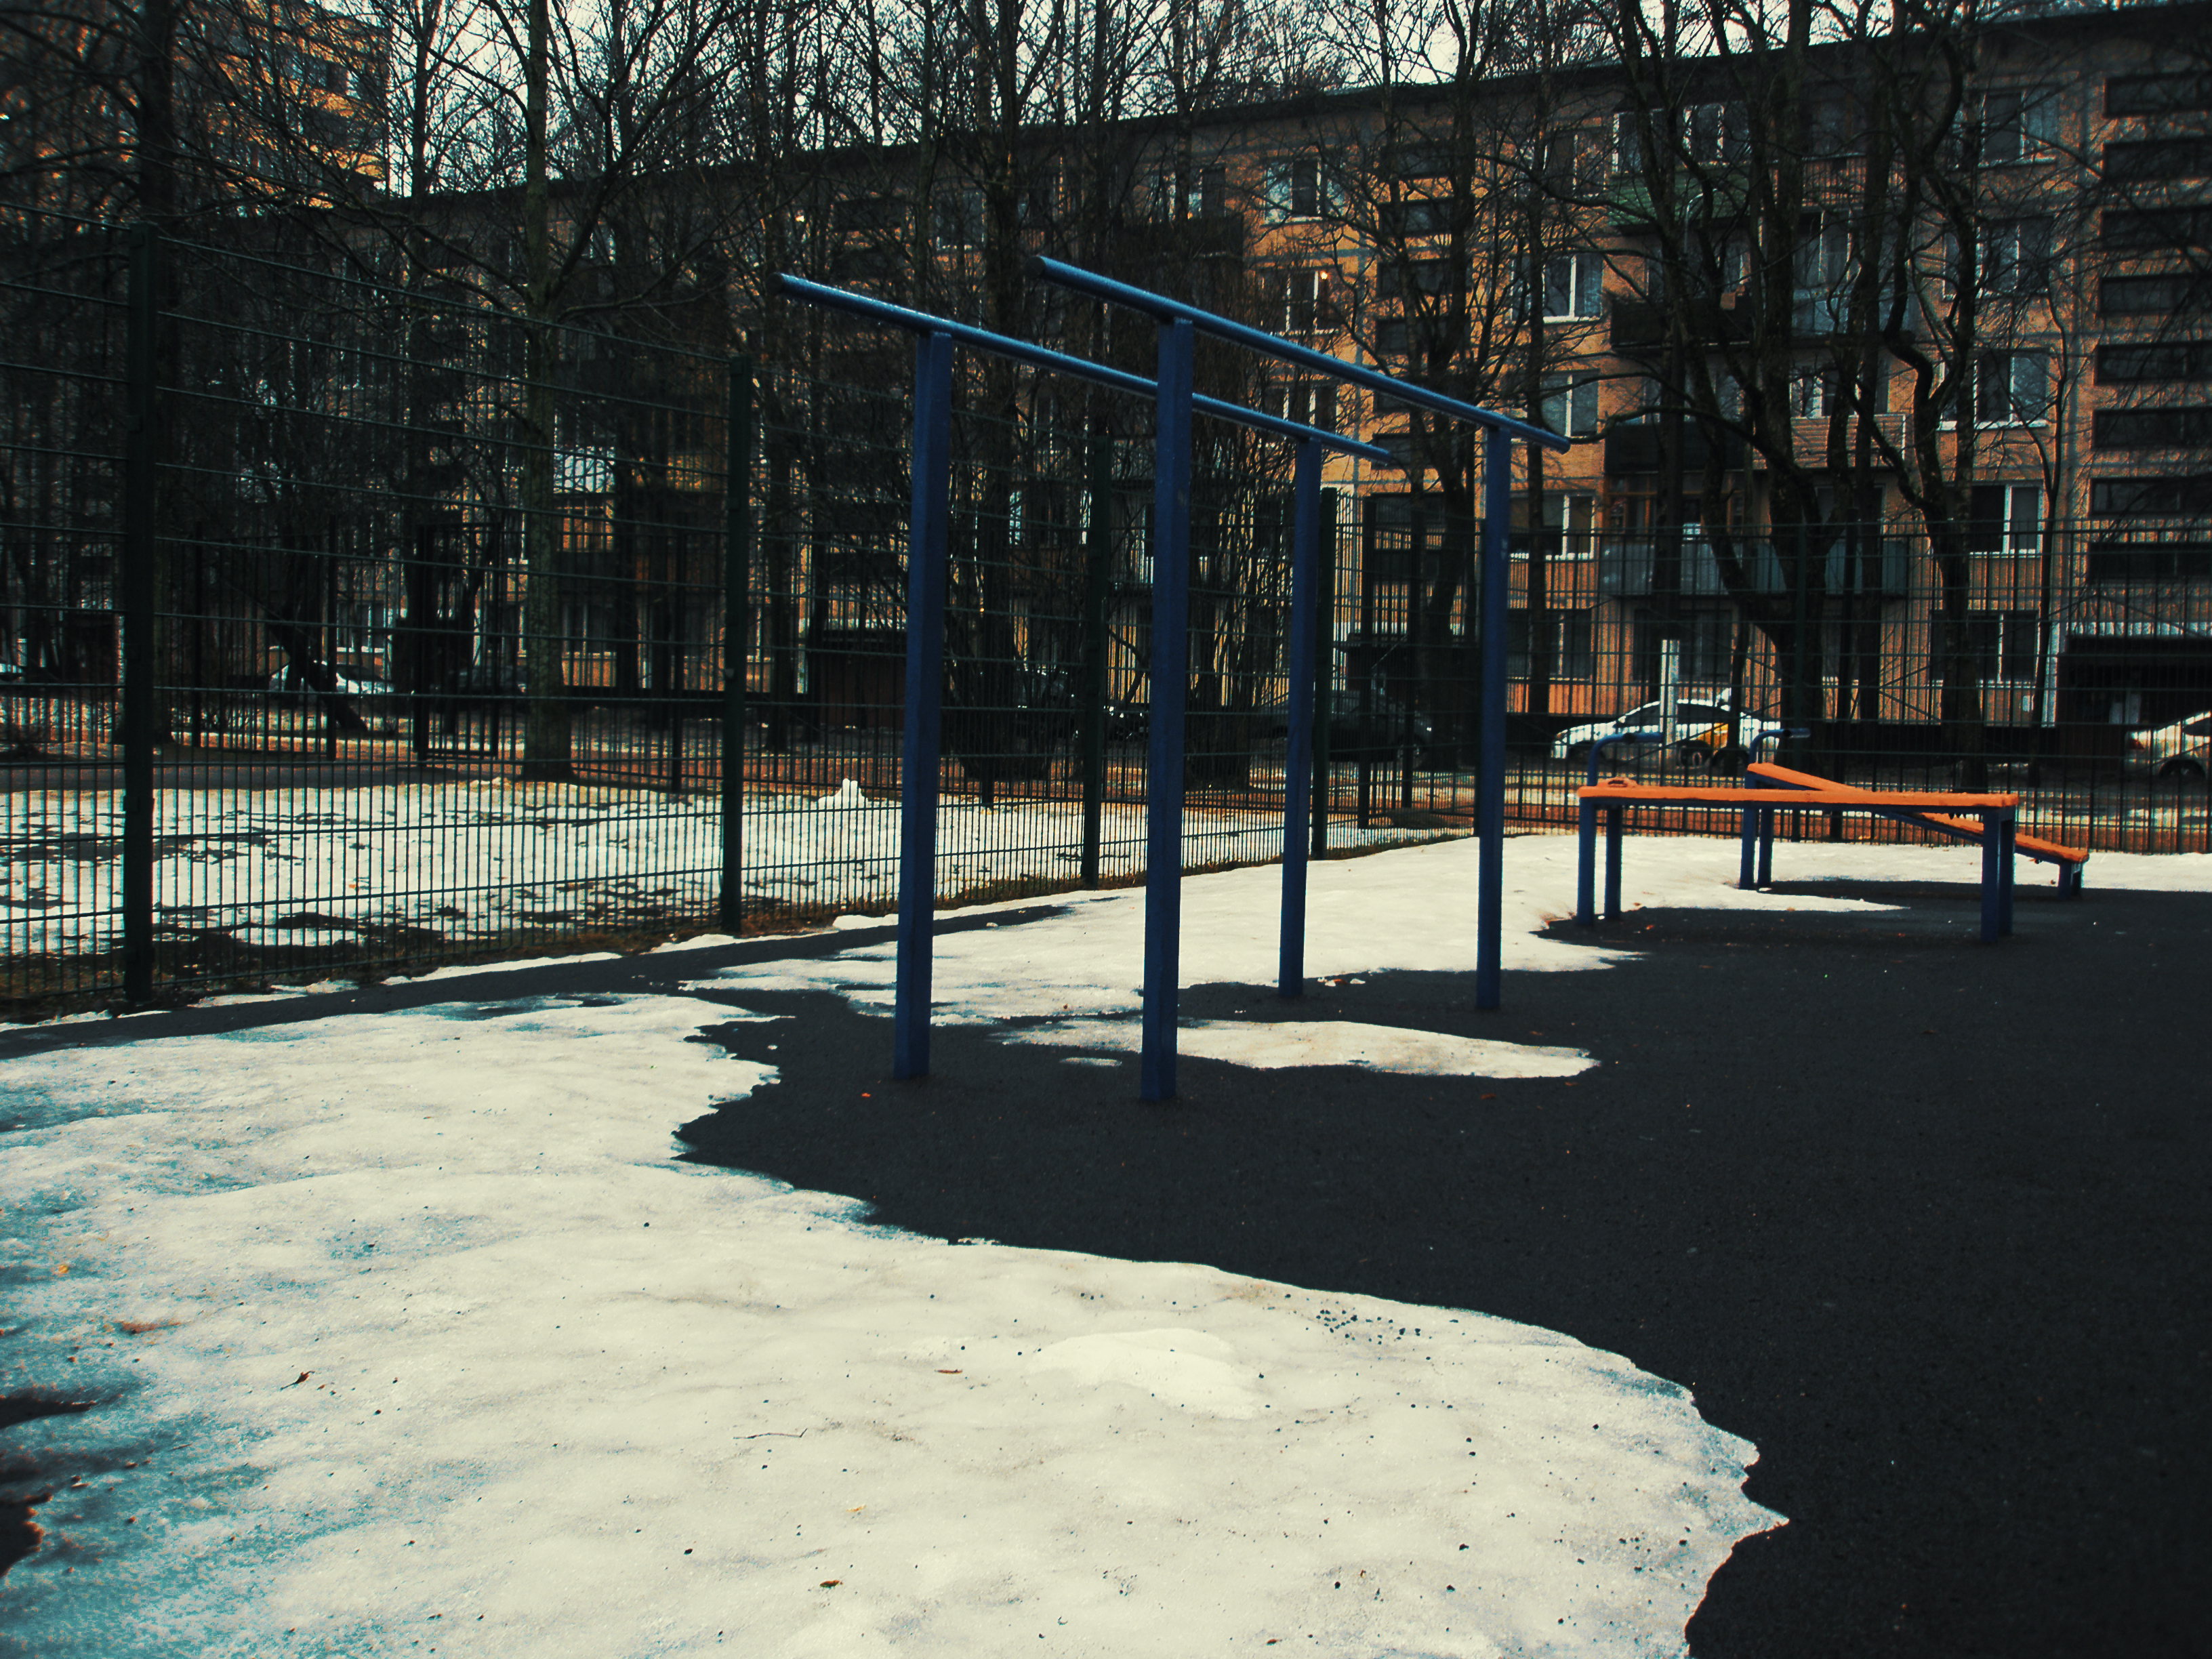
images, building, plant, window, tree, road surface, sunlight, sky, shade, public space, freezing, snow, fence, urban design, morning, street light, Tints and shades, city, road, winter, house, sidewalk, reflection, metal, landscape, evening, facade, street, mixed use, precipitation, home fencing, shadow, guard rail, night, asphalt, electricity, walkway, frost, light fixture, pedestrian, downtown, apartment, transport, canal